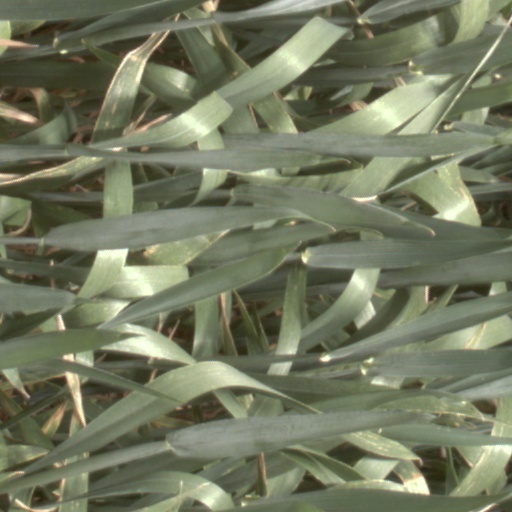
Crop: wheat